Hotel Reserve

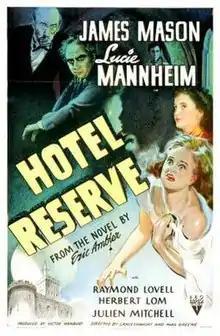
Original UK cinema poster

Hotel Reserve is a 1944 British spy film starring James Mason as an innocent man caught up in pre-Second World War espionage. Other cast members include Lucie Mannheim, Raymond Lovell and Herbert Lom. It was based on Eric Ambler's 1938 novel "Epitaph for a Spy". Unusually, it was both directed and produced by a trio: Lance Comfort, Mutz Greenbaum and Victor Hanbury. It was shot at Denham Studios with sets designed by the art director William C. Andrews. The film was produced and distributed by the British branch of RKO Pictures.